Charles Lavigne

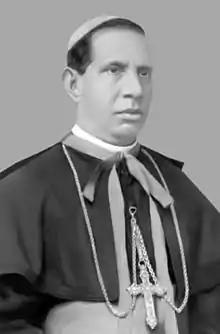
Mar Mathew Makil, the successor of Bishop Lavigne at Changanacherry.

In 1892, Lavigne fell ill and underwent surgery at St. Martha's Hospital in Bangalore by a French doctor. He did not fully recover from the sickness. He and the Vicar Apostolic of Trichur Msgr. Adolphus Edwin Medlycott recommended to Propaganda Fide, the reconstitution of the Kottayam and Trichur vicariates as Vicariates of Trichur, Ernakulam, and Changanacherry.